Government of Solano County, California

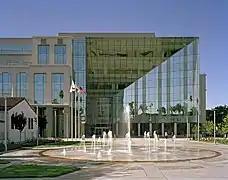
Solano County Government Center in Downtown Fairfield.

The Government of Solano County is defined and authorized under the California Constitution and law as a general law county. Much of the Government of California is in practice the responsibility of county governments, such as the Government of Solano County. The County government provides countywide services such as elections and voter registration, law enforcement, jails, vital records, property records, tax collection, public health, and social services. In addition, the County serves as the local government for all unincorporated areas.